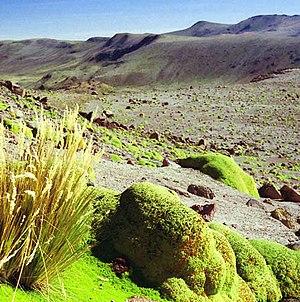
La province de San Juan est une province de l'Argentine située à l'ouest du pays. Elle est limitée au nord par la province de La Rioja, au sud-est par la province de San Luis, au sud par la province de Mendoza et à l'ouest par la cordillère des Andes, qui la sépare du Chili.
Le feldmark est une association végétale caractéristique des sites où la croissance des plantes est fortement limitée par des valeurs extrêmes de froid ou d'exposition au vent, typiques des environnements subantarctique ou de toundra alpine.
Azorella compacta, aussi connue sous les noms de Yareta chez les anglo-saxons et Llareta en espagnol, est une plante à fleurs de la famille des Apiaceae. Elle pousse en Amérique du Sud dans la puna des Andes, au Pérou, en Bolivie, au nord du Chili, à l'ouest de l'Argentine entre 3 200 et 5 000 m d'altitude.